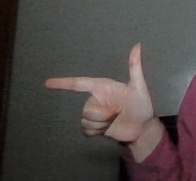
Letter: yaa